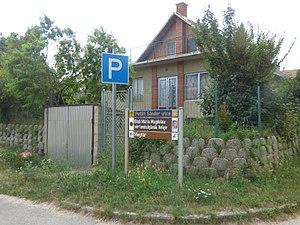
Litér est un village et une commune du comitat de Veszprém en Hongrie.